Michael Heffernan (academic)

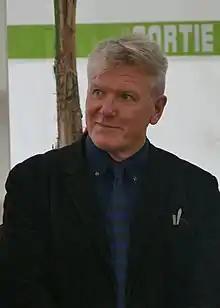
Michael Heffernan, member of the jury of the Vautrin Lud Prize (2019)

Michael John Heffernan is a historical geographer and academic. Since 1999, he has been Professor of Historical Geography at the University of Nottingham.